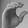
ASL letter: C